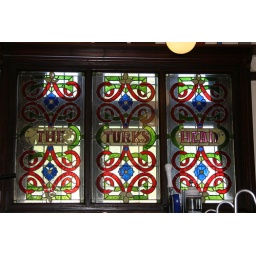
Stained Glass windows in the bar at Turks Head St.Helens